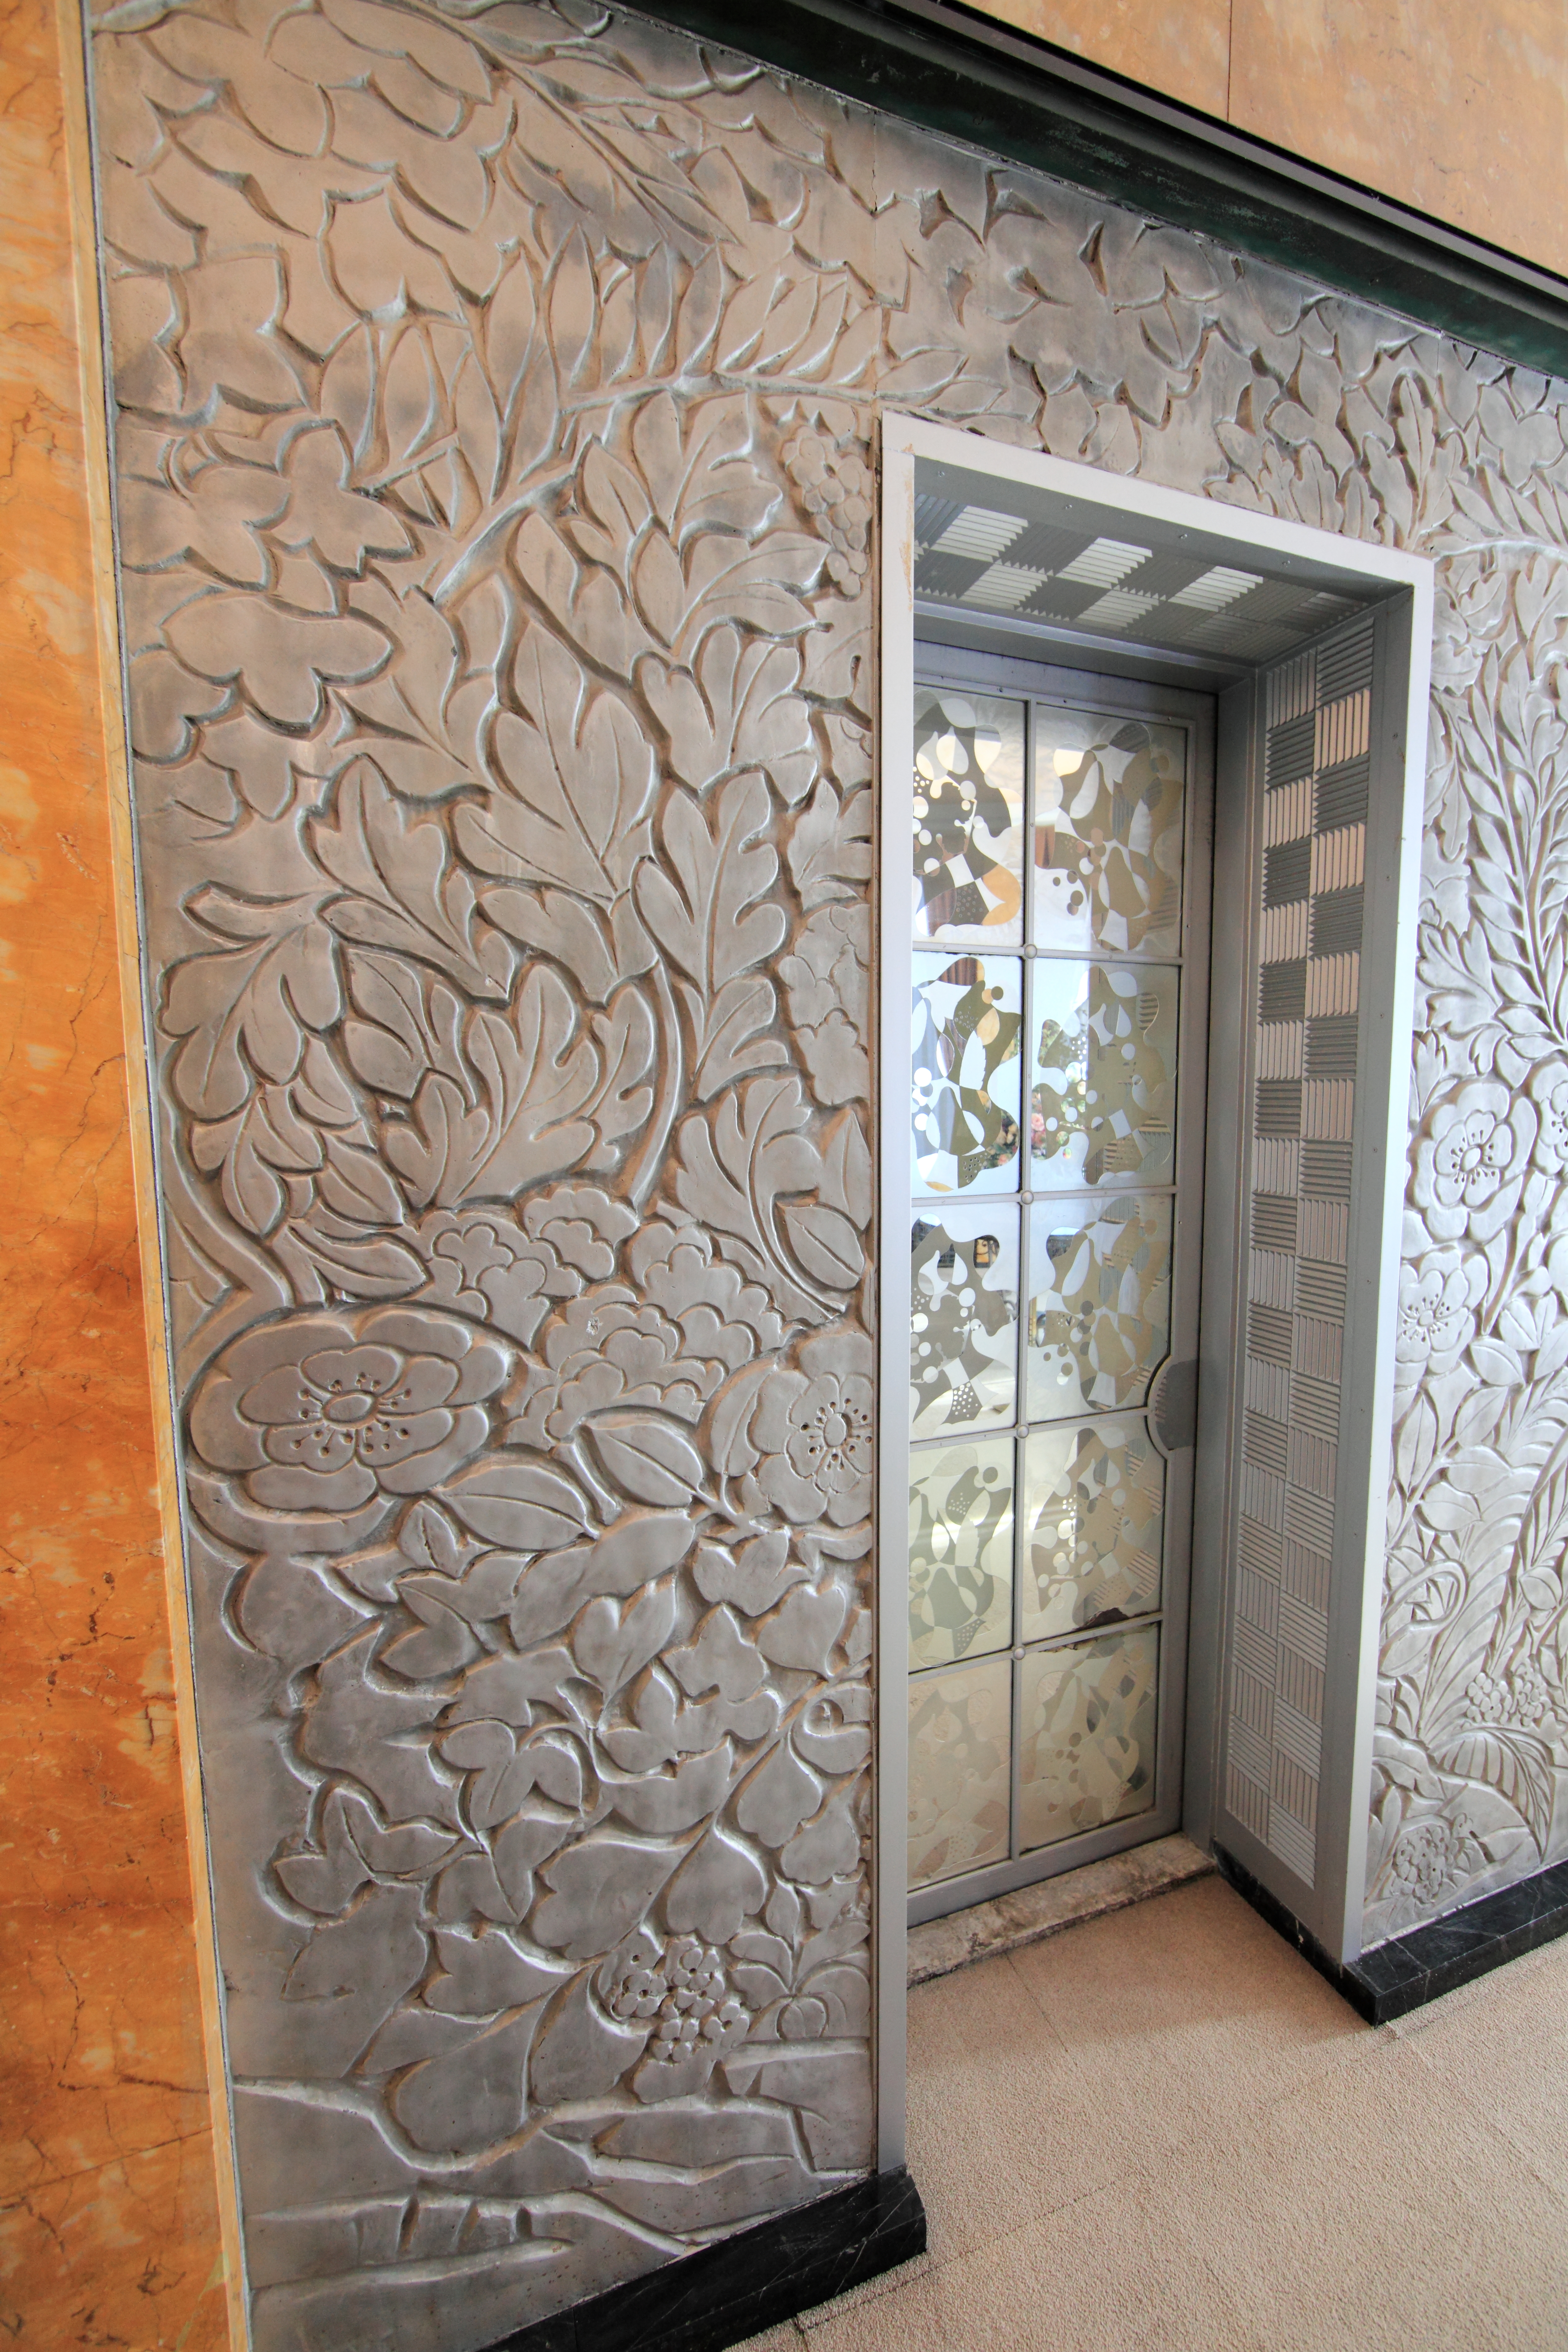
structure, wood, house, floor, interior, home, wall, arch, column, high, museum, metropolitan, door, material, art, design, tokyo, 5d, style, hires, carving, relief, markii, artdeco, hi, res, resolution, canonef14mmf28liiusm, teien, stele, flooring, stone carving